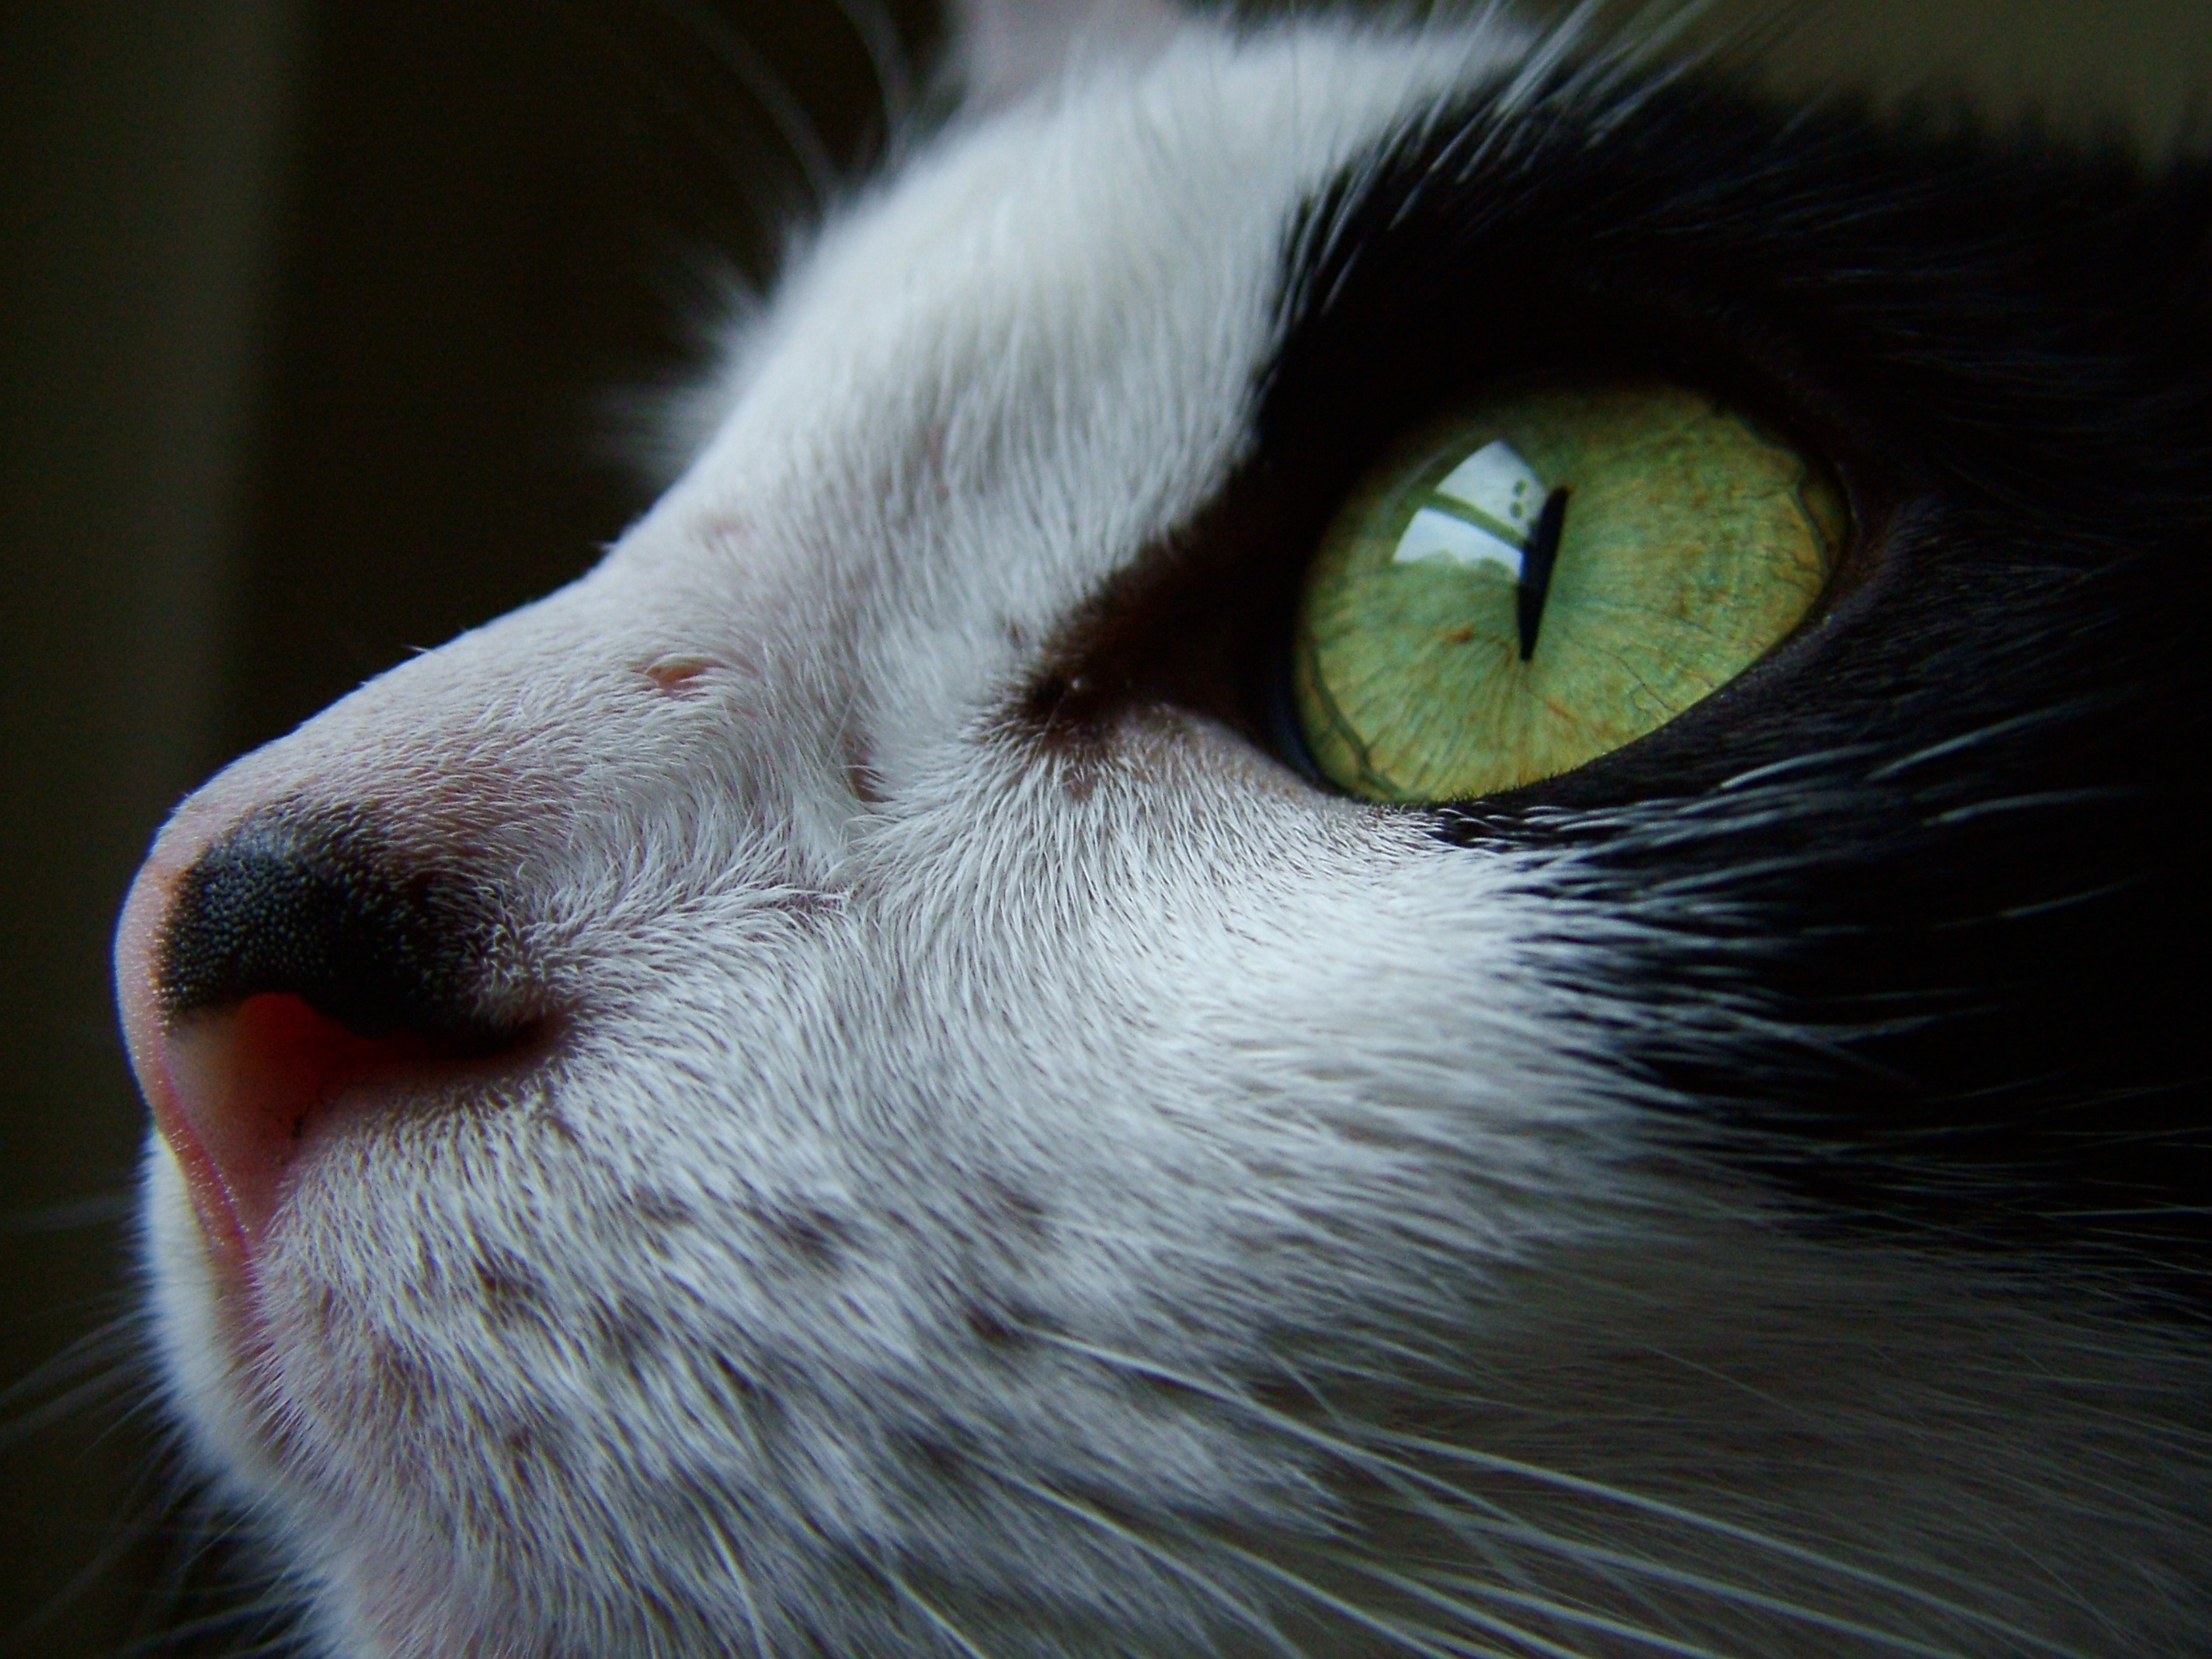
black and white, white, pet, kitten, cat, mammal, close up, nose, whiskers, snout, eye, vertebrate, organ, animal portrait, macro photography, acro, small to medium sized cats, cat like mammal